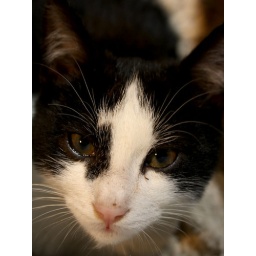
cute cat standing in the library